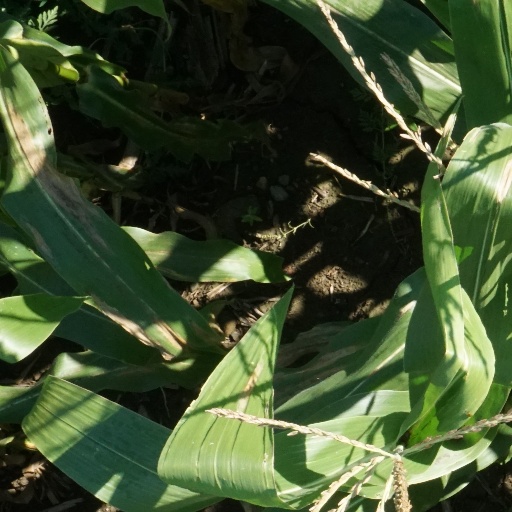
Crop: maize; corn